Maximilian Kolbe

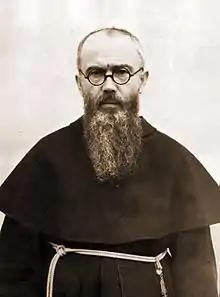
Kolbe in 1936

Maximilian Maria Kolbe (born Raymund Kolbe; ; 8 January 1894 – 14 August 1941) was a Polish Conventual Franciscan friar, priest, missionary, and martyr. He volunteered to die in place of a man named Franciszek Gajowniczek in the German death camp of Auschwitz, located in German-occupied Poland during World War II. He had been active in promoting the veneration of the Immaculate Virgin Mary, founding and supervising the monastery of Niepokalanów near Warsaw, operating an amateur-radio station (SP3RN), and founding or running several other organizations and publications.